Thomas C. Lea III

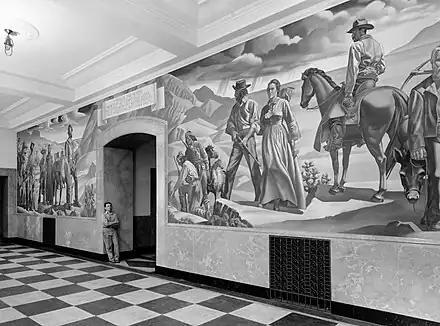
Tom Lea (center) after completing "Pass of the North" (1938), his mural at the United States Court House in El Paso, Texas

Lea won the Section of Painting and Sculpture competition for a mural commission in the United States Post Office Department Building (now the William Jefferson Clinton Federal Building) in Washington, D.C., called "The Nesters". His other murals included those for the post offices in Odessa, Texas ("Stampede"), Pleasant Hill, Missouri ("Back Home, April 1865"), and Seymour, Texas ("Comanches"). In 1936, his wife (in April), grandmother (in June), and his mother (in December), all died in that year.